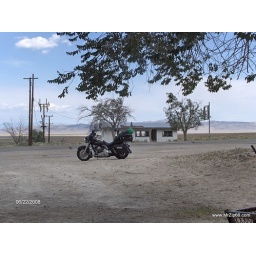
The house across from the bar in Warm Springs